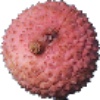
Label: lychee